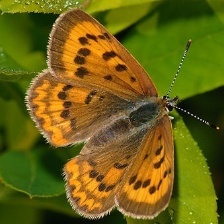
Species: PURPLISH COPPER
Butterfly family (ImageNet category): lycaenid_butterfly